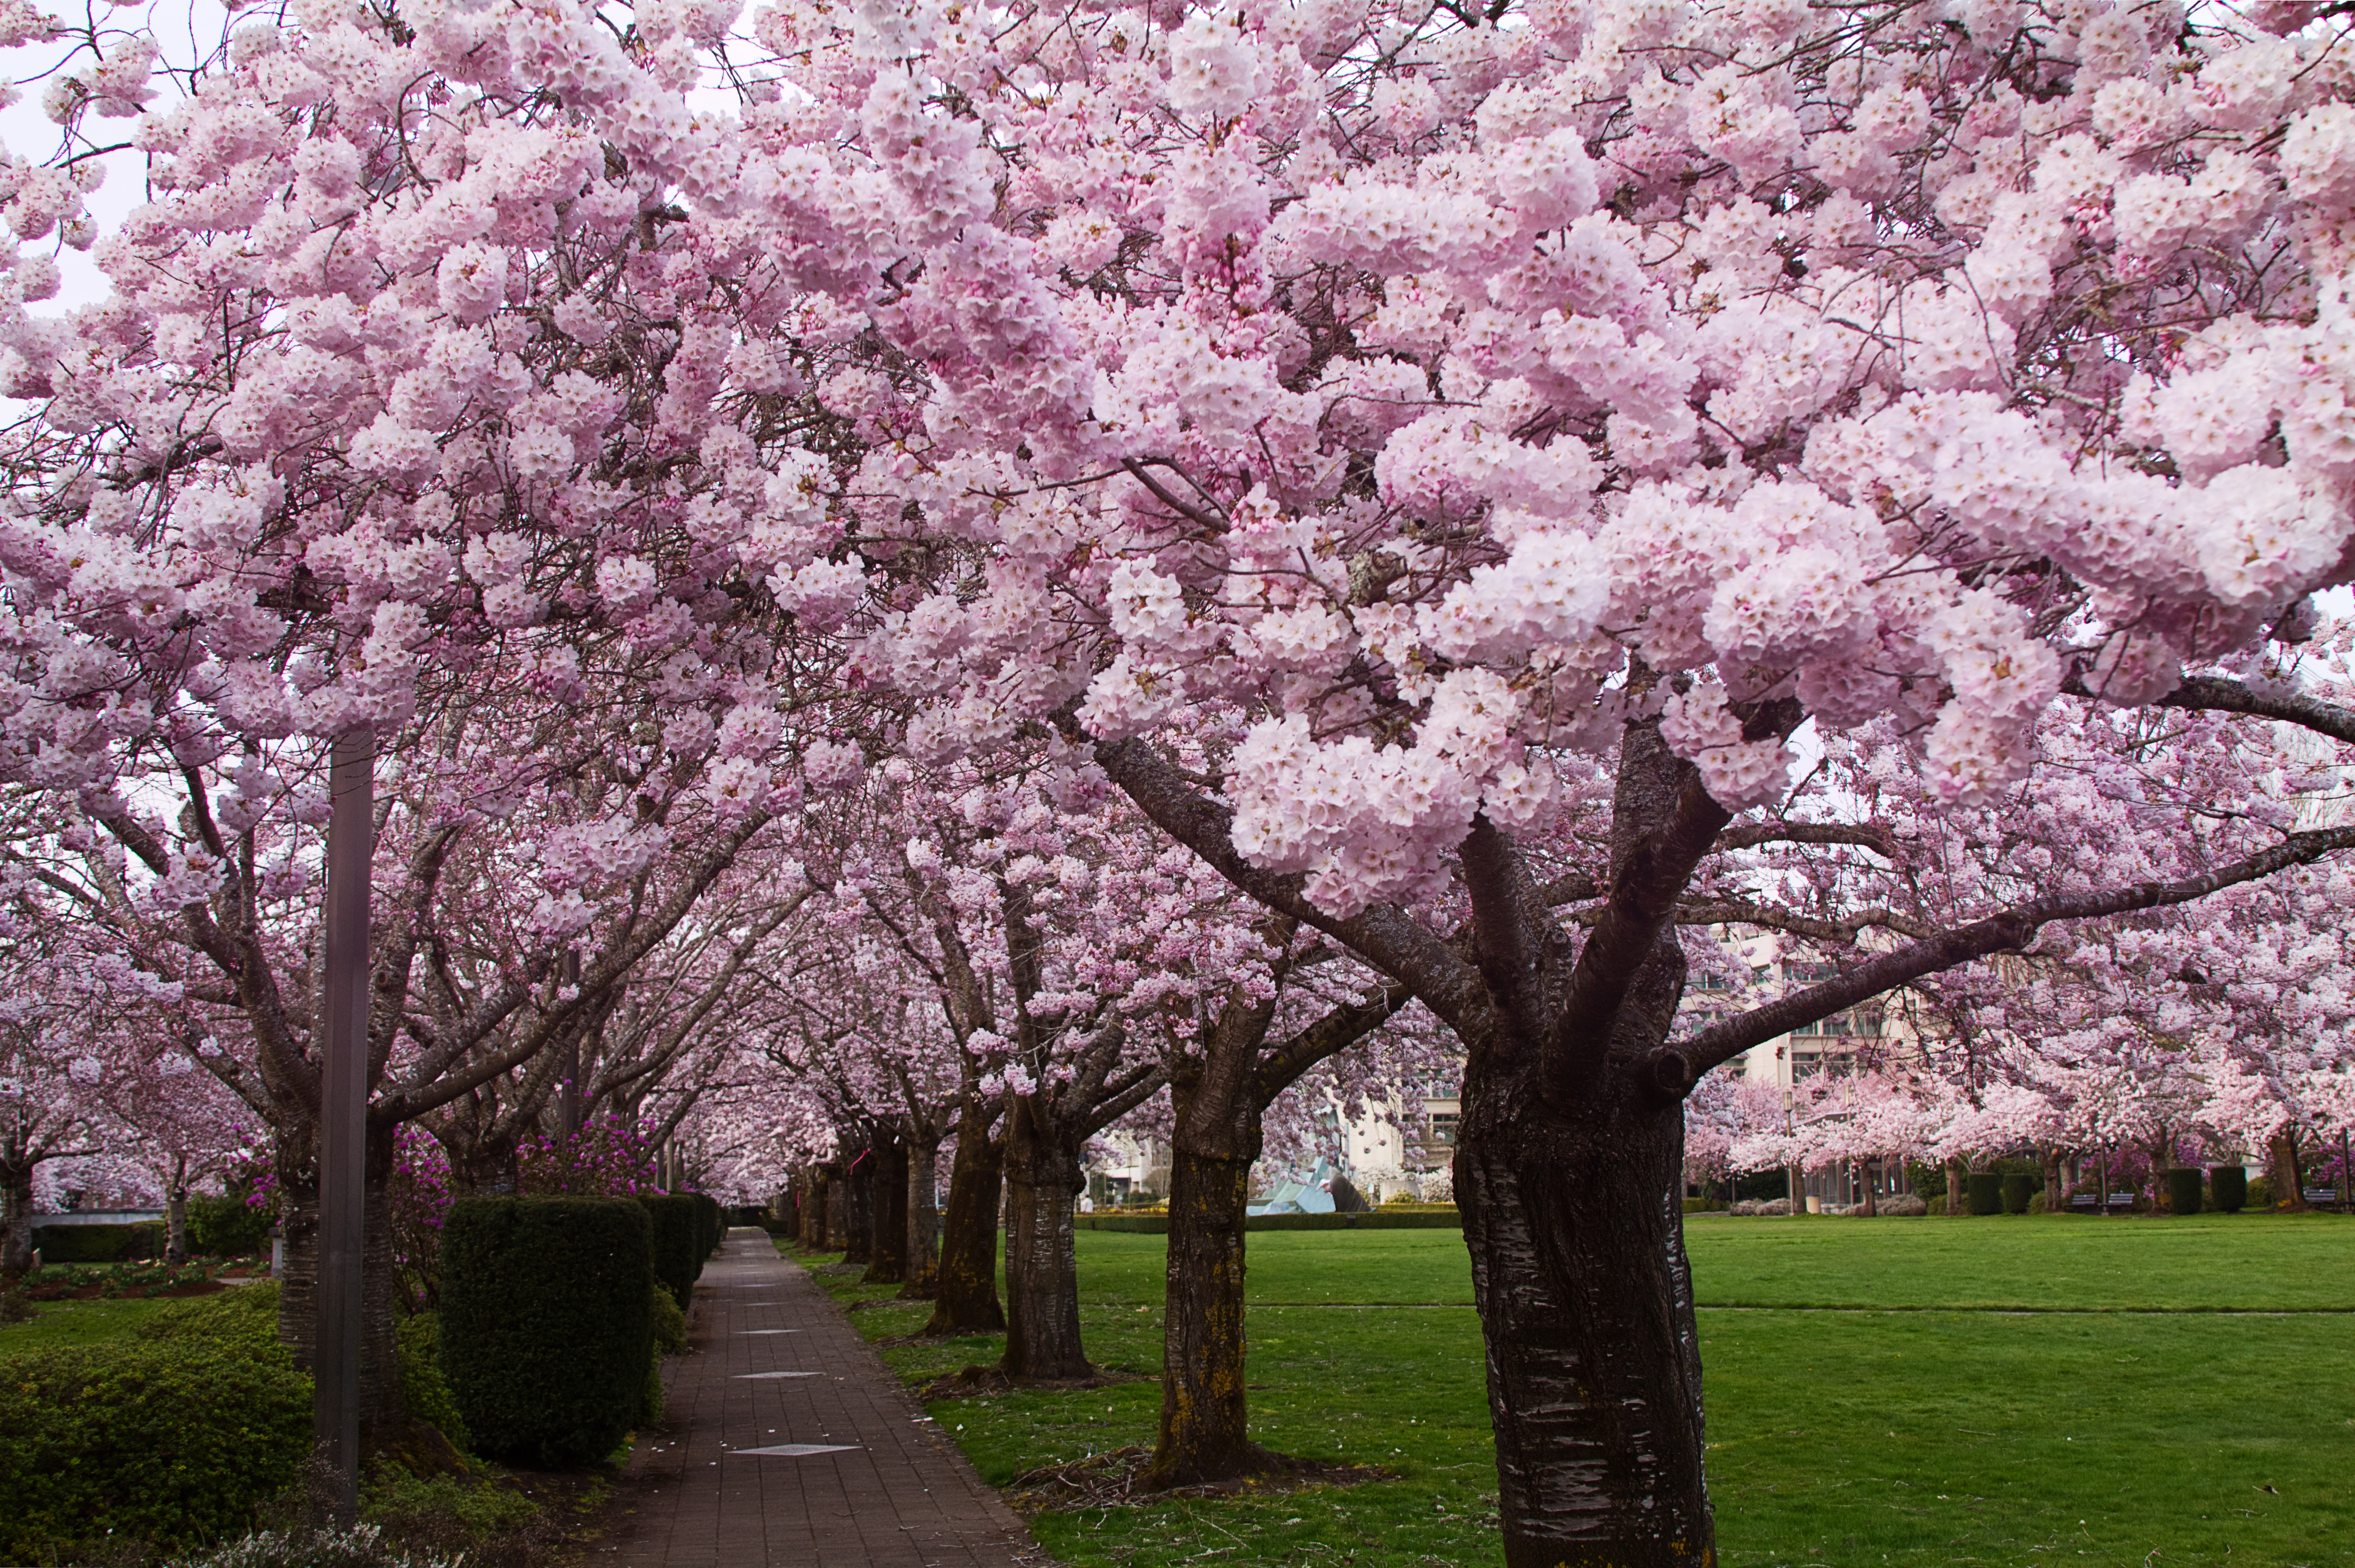
flower, plant, tree, nature, leaf, botany, petal, branch, natural landscape, vegetation, twig, grass, atmospheric phenomenon, woody plant, shrub, morning, groundcover, landscape, flowering plant, Tints and shades, blossom, road, garden, plantation, trunk, plant stem, prunus, malus, grassland, sky, park, subshrub